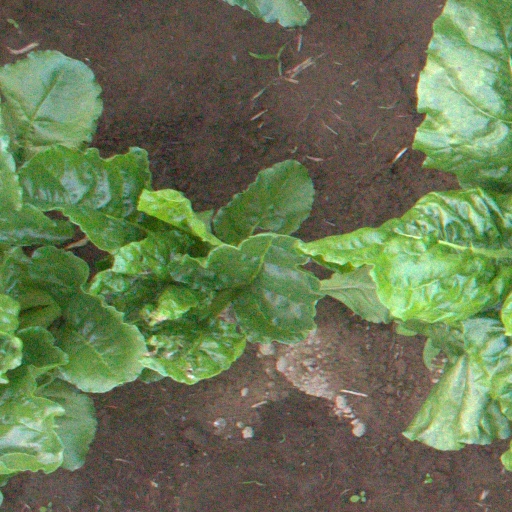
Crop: sugar beet